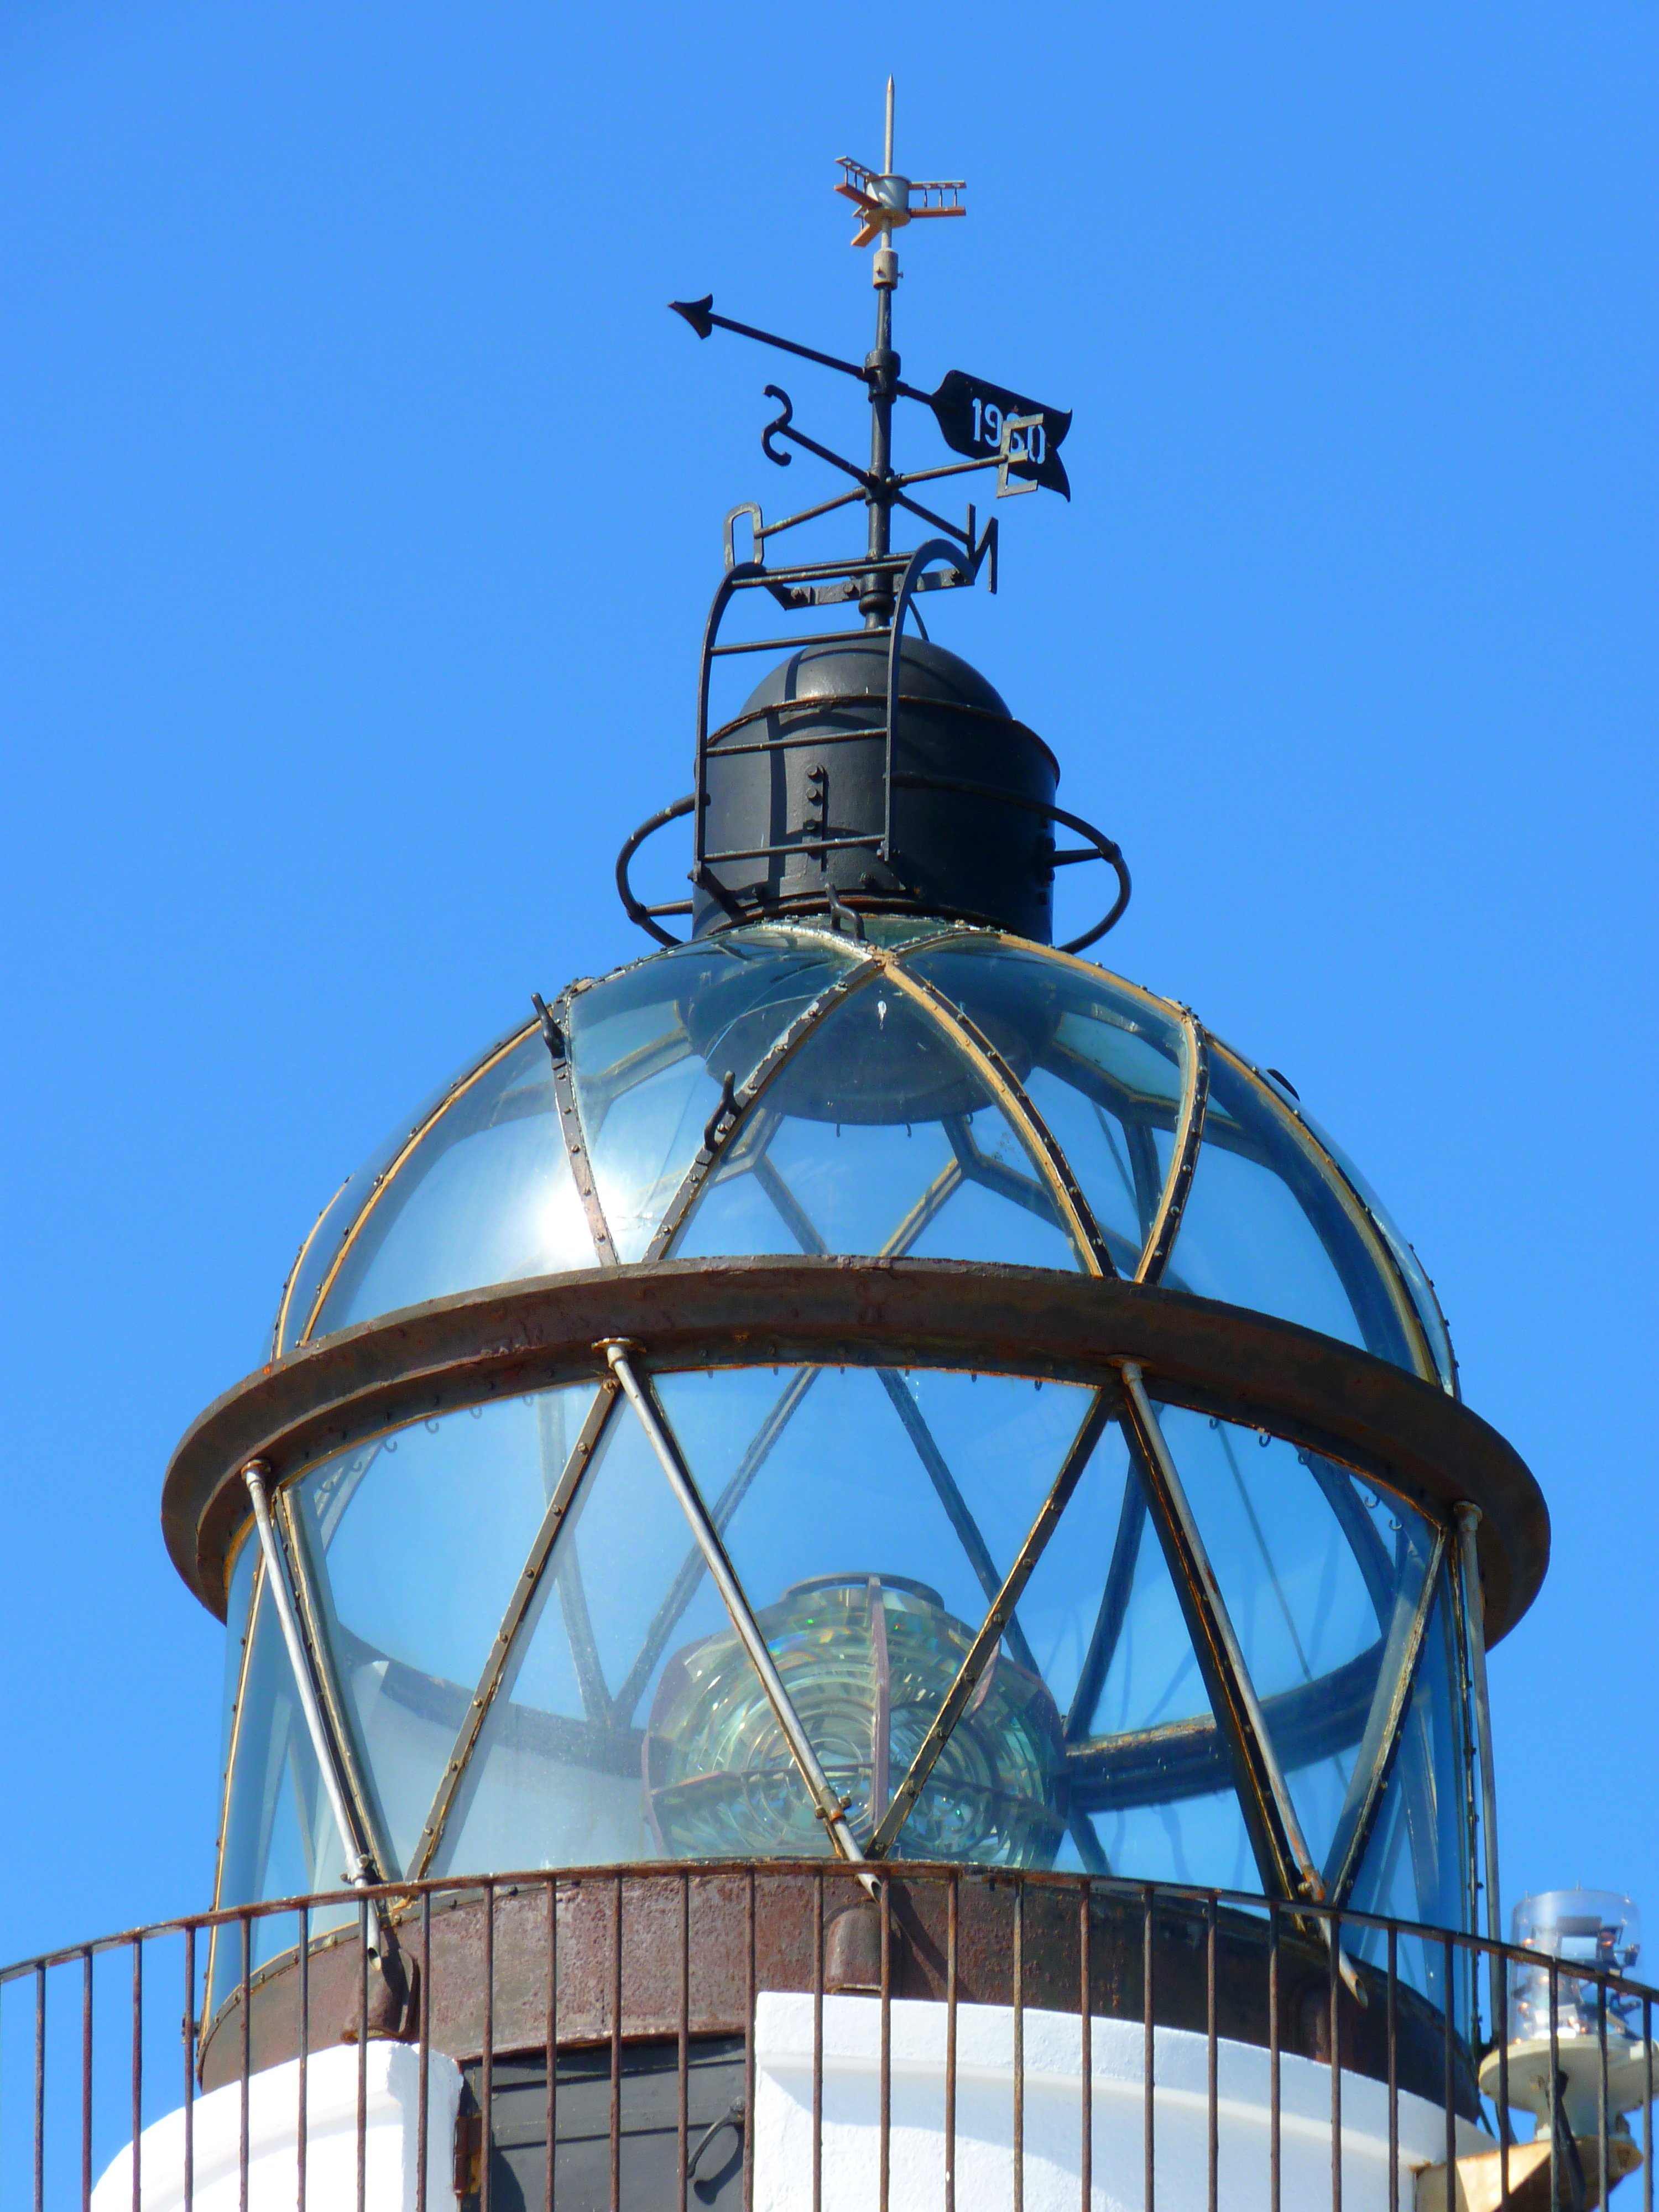
lighthouse, sky, building, tower, beacon, lighting, spain, dome, cap creus